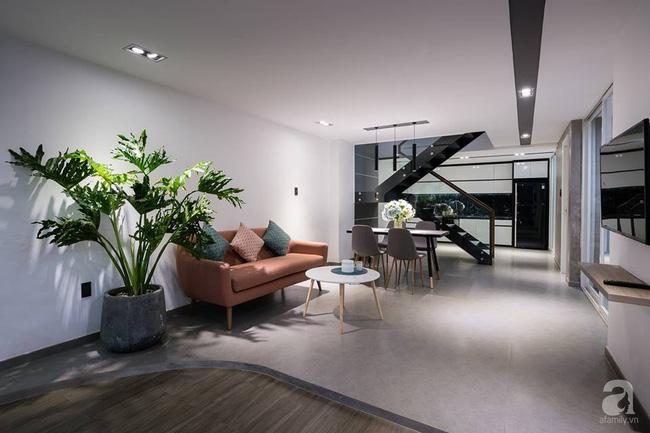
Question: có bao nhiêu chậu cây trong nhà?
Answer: có một chậu cây ở trong nhà